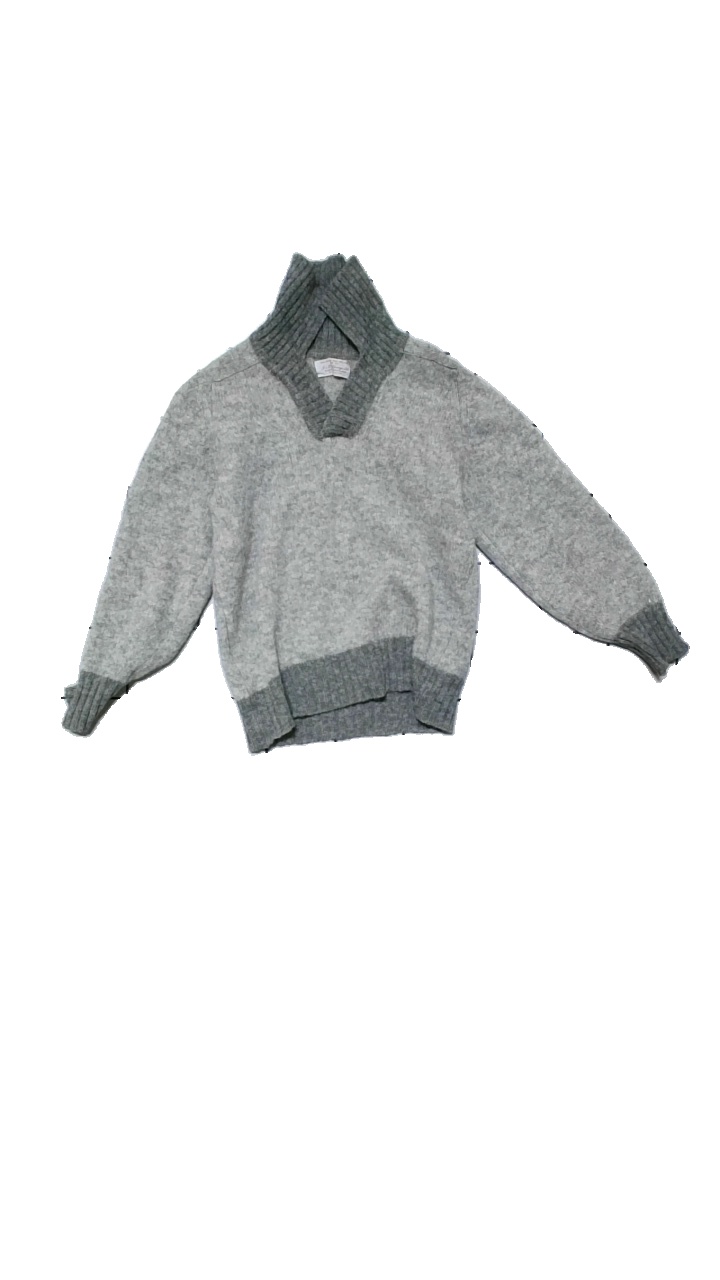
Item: Sweater (Ladies)
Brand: J & D Mc.george
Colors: Grey
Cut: Regular, Turtle neck
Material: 100% wool
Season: All
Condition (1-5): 3
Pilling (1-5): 3
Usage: Reuse
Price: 100-150